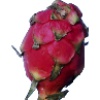
Label: red_pitahaya